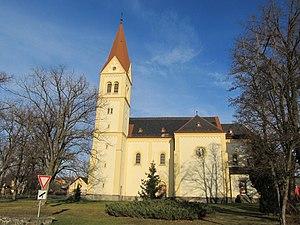
Bezděkov est une commune du district de Klatovy, dans la région de Plzeň, en République tchèque. Sa population s'élevait à 927 habitants en 2017.